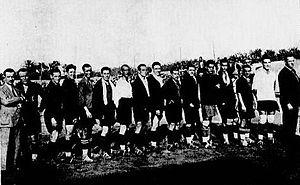
Le Club Real Murcia à Oran en 1929Español: El Real Murcia CF en 1929
Le Real Murcia Club de Fútbol est un club de football espagnol basé dans la ville de Murcie dans la région de Murcie. L'équipe évolue actuellement en Segunda División B.